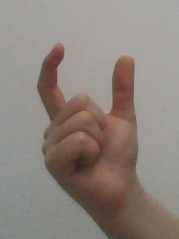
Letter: nun